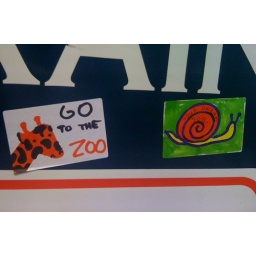
Spotted last night while trudging up a hill to the train station,this sticker(s) was quietly hiding in a corner.